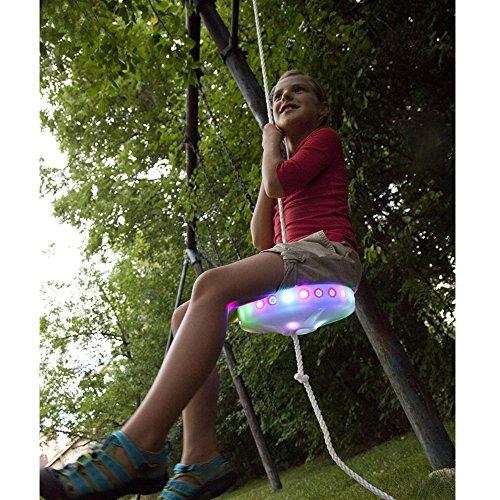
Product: Slackers Night Riderz LED Flying Saucer Seat, Multi
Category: Toys & Games | Sports & Outdoor Play | Play Sets & Playground Equipment
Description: Exciting way to light up your night with the Night Riderz Flying Saucer Seat includes 36 multicolored LED lights built in the seat rope and trolley.
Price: $39.99
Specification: Product Dimensions:         12 x 12 x 3 inches ; 2 pounds    |Shipping Weight: 2.1 pounds (View shipping rates and policies)|Domestic Shipping: Item can be shipped within U.S.|International Shipping: This item can be shipped to select countries outside of the U.S.  Learn More|ASIN: B00AJR8D76|Item model number: SLA.485|Batteries 3 AA batteries required.|    #1087    in Play Tents & Preschool Outdoor Toys    |    #1013    in Play Sets & Playground Equipment